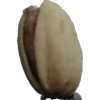
Label: pistachio